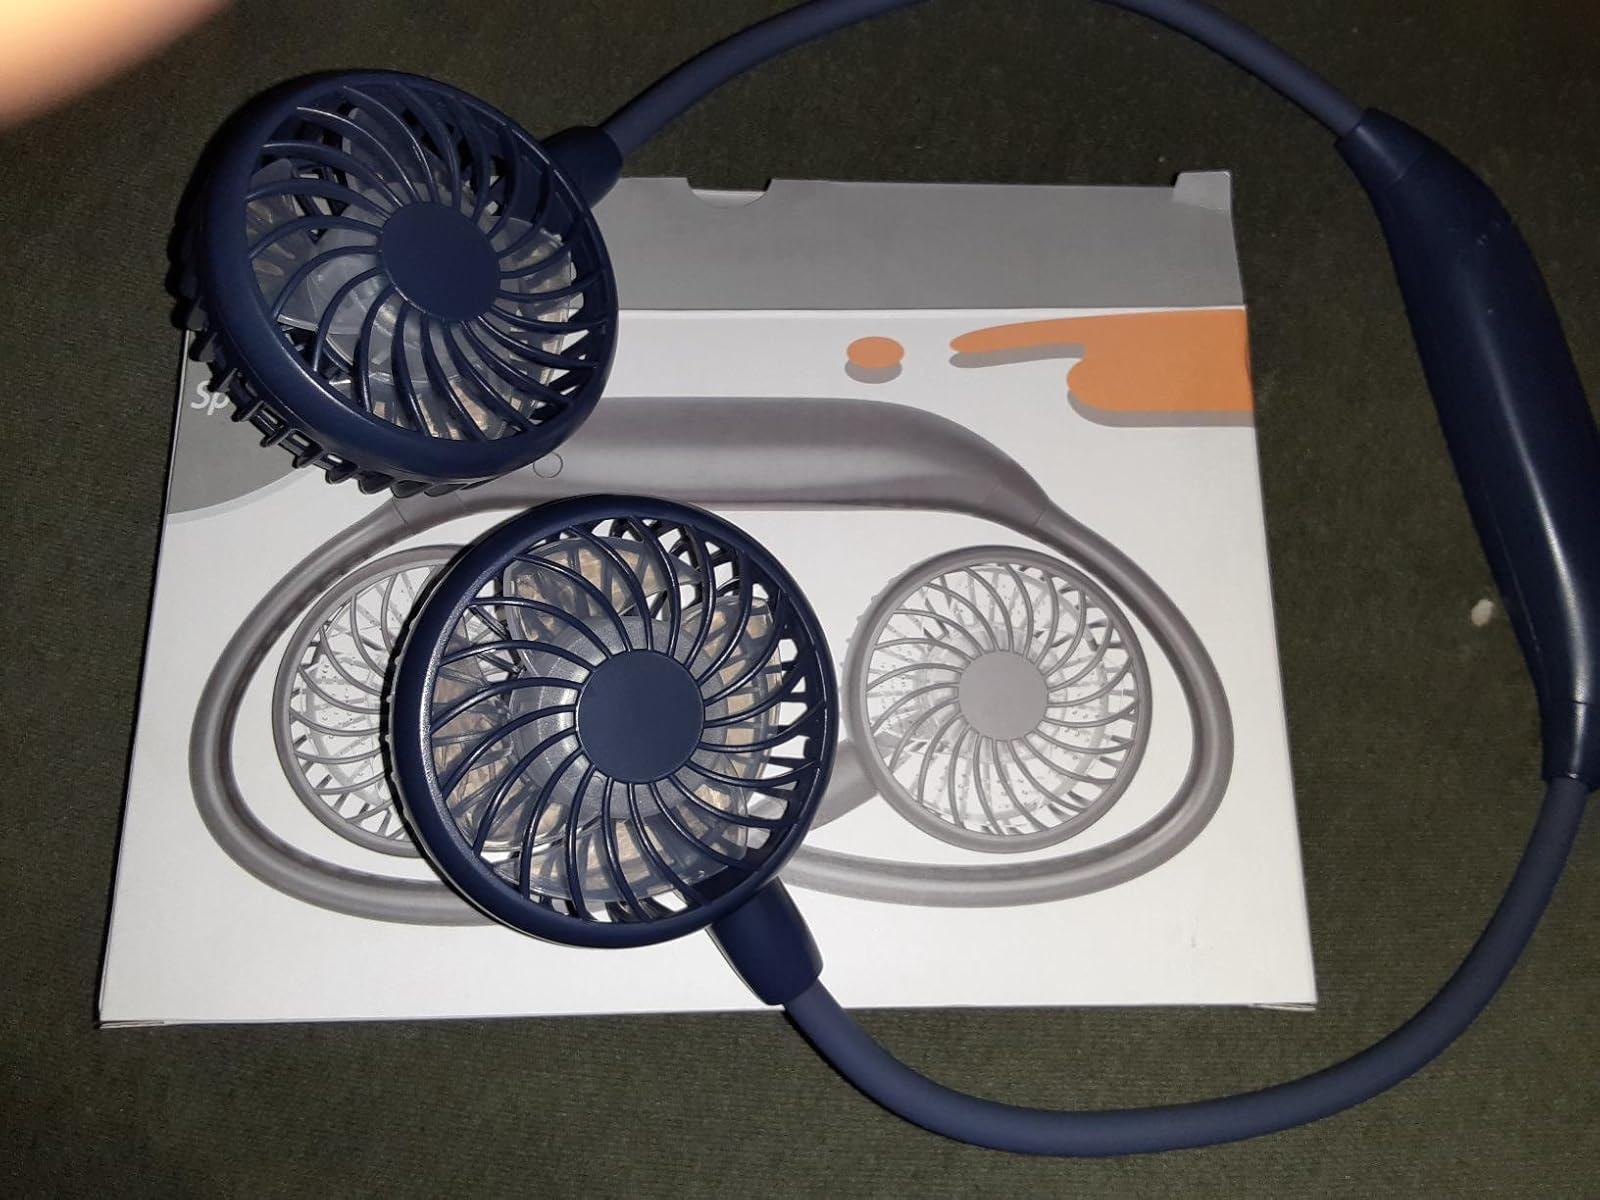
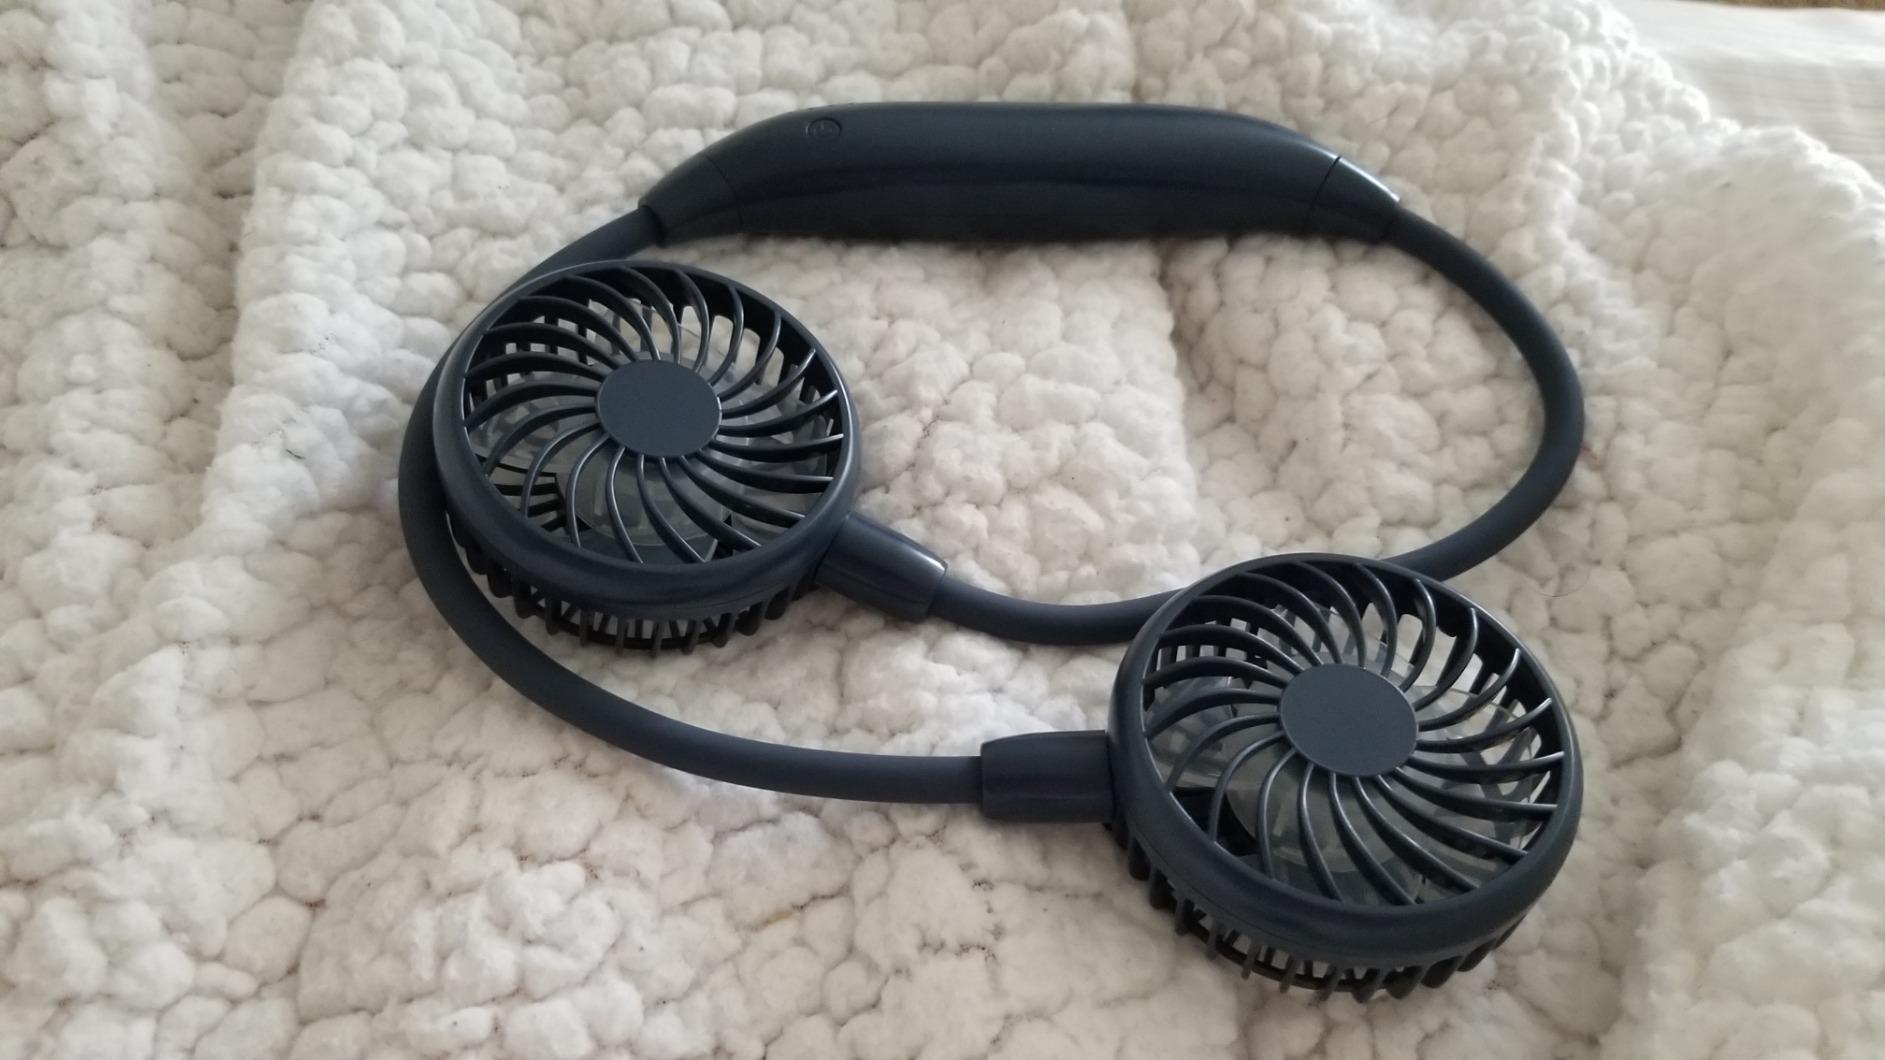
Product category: fan
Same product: yes